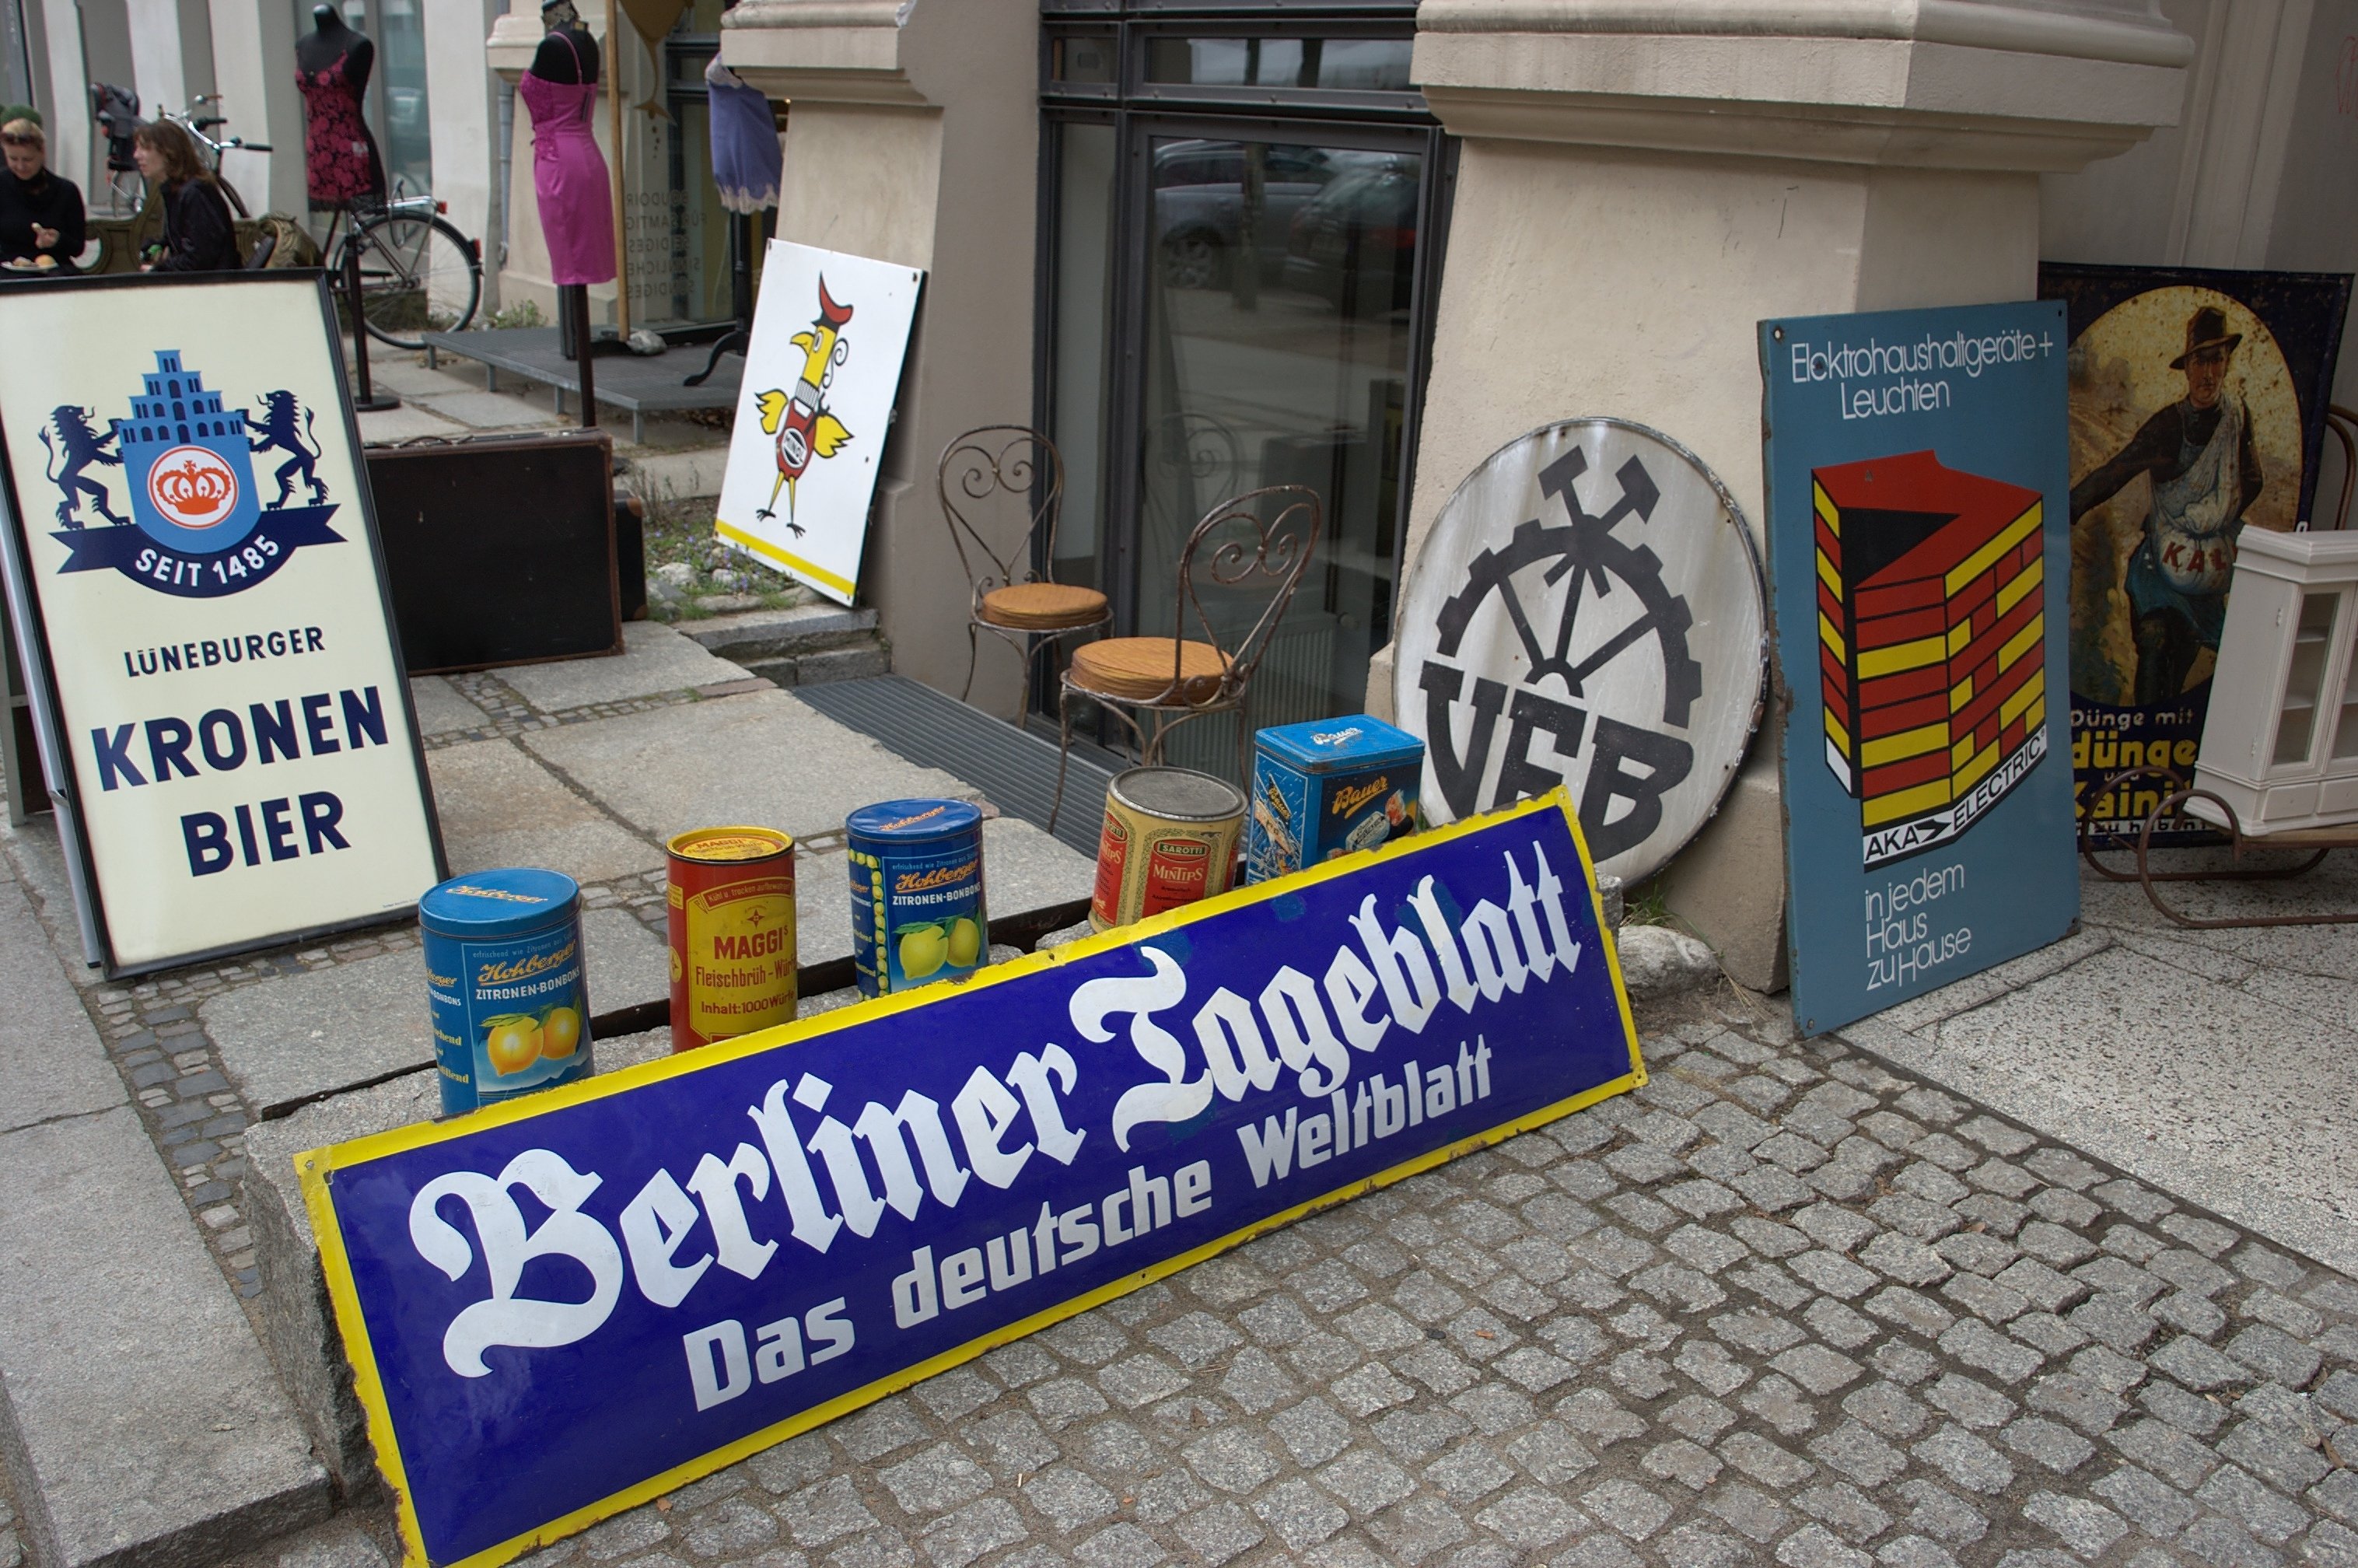
street, advertising, community, 2011, rawtherapee, germany, deutschland, berlin, pentax, 20mm, lenstagged, steffenzahn, guessedberlin, k100d, justpentax, iamflickr, cosina, voigtlander, skopar, colorskopar, cv20, colorskopar20mmf35slii, 20mmf35slii, voigtlander20mm, cv2035, skopar20mmf35, cosinavoigtl nder, cosinavoigtl ndercolorskopar20mmf35, voigtl nder20mmf35colorskoparslii, voigtl nder20mmf35, gwbdrggkkrueger